Venezuela at the 2020 Summer Olympics

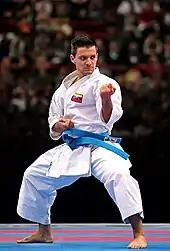
Antonio Díaz in 2012

The men's kata event took place at the Nippon Budokan on 6 August. In the kata event, athletes are divided at random into two pools. Each athlete performs two sets of kata in an elimination format, with the best three of each pool by average score then moving on to the ranking round and performing a third kata to determine whether they advance to the gold medal bout or one of two bronze medal bouts; the top athlete in each pool contests the gold medal, with the loser of this bout taking silver. The second-placed athlete in pool A will contest the third-placed athlete in pool B for one of two bronze medals, and vice versa with the remaining two athletes for the other bronze medal. The losers of these bouts are placed joint fourth.